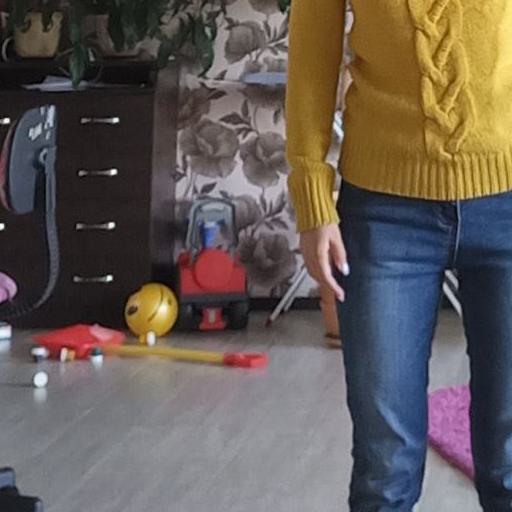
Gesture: no_gesture